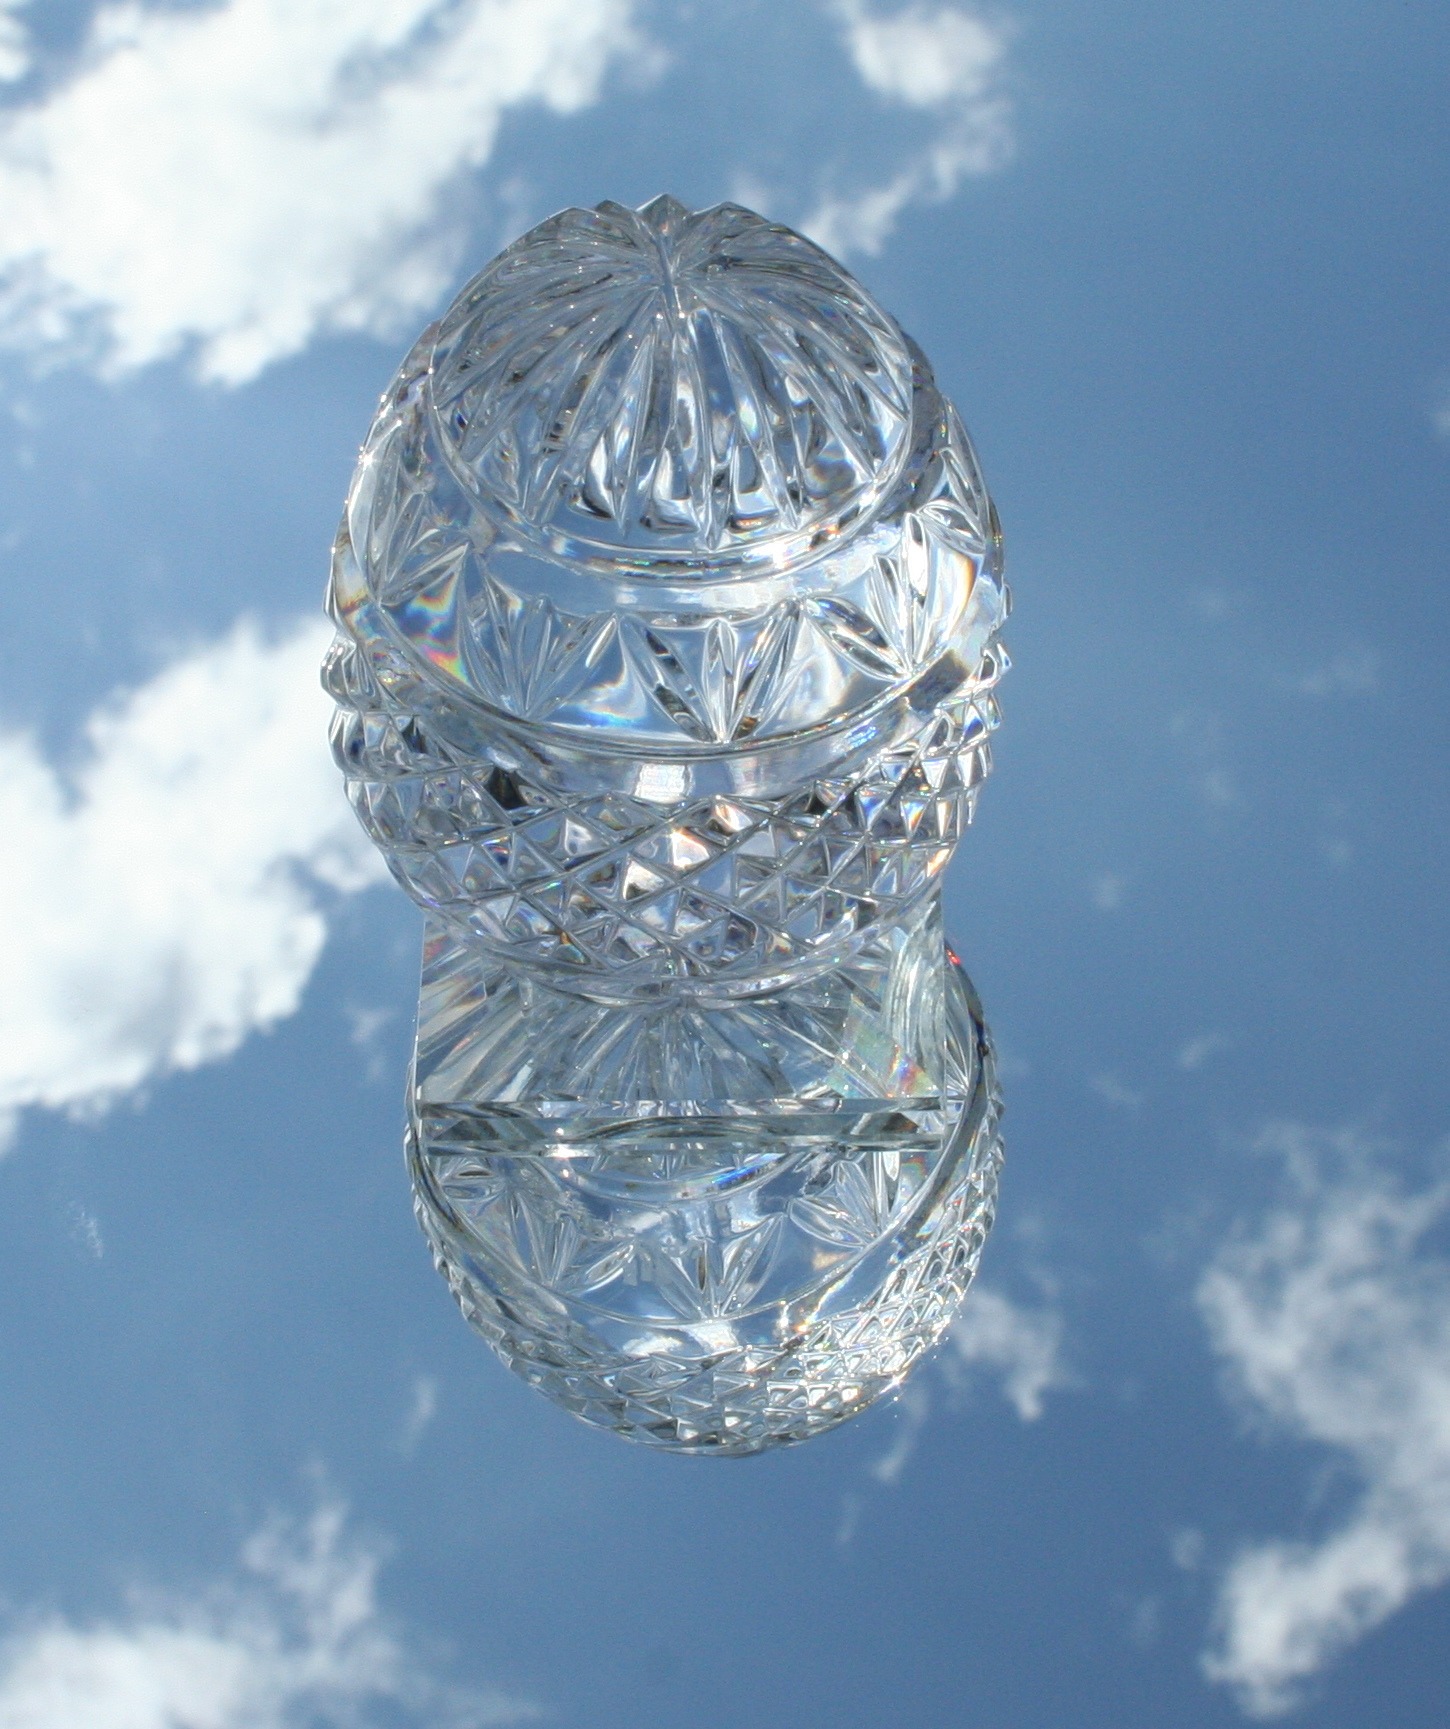
writing, water, glass, clear, ice, decoration, reflection, blue, lighting, egg, ornament, light fixture, sphere, orb, shape, freezing, office supplies, paperweight